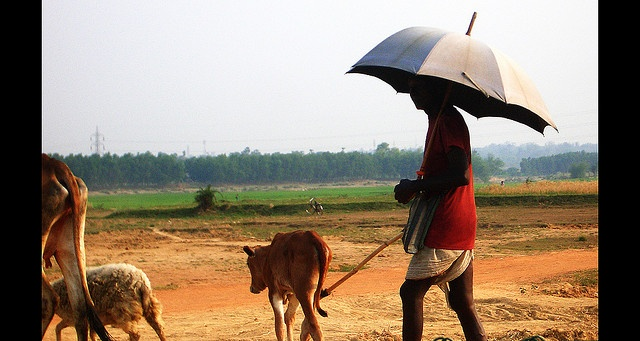
A man with an umbrella walking cattle on a dirt road.
a man leading a cow on a field holding an umbrella.
a person with a umbrella and has a few animals
A man holding a black umbrella herding cattle.
A man is holding an umbrella and walking with animals along a plain.